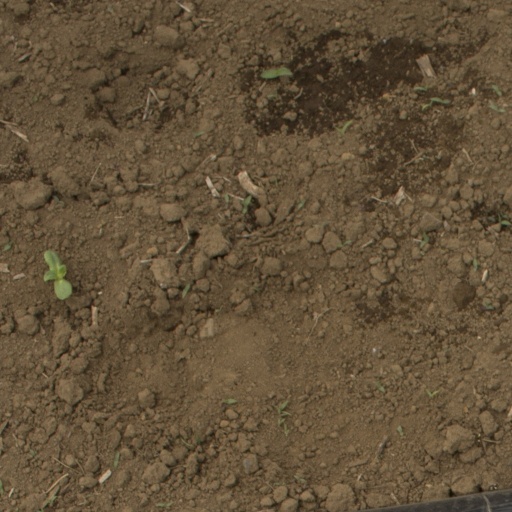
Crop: Jerusalem artichoke